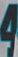
Number: 4